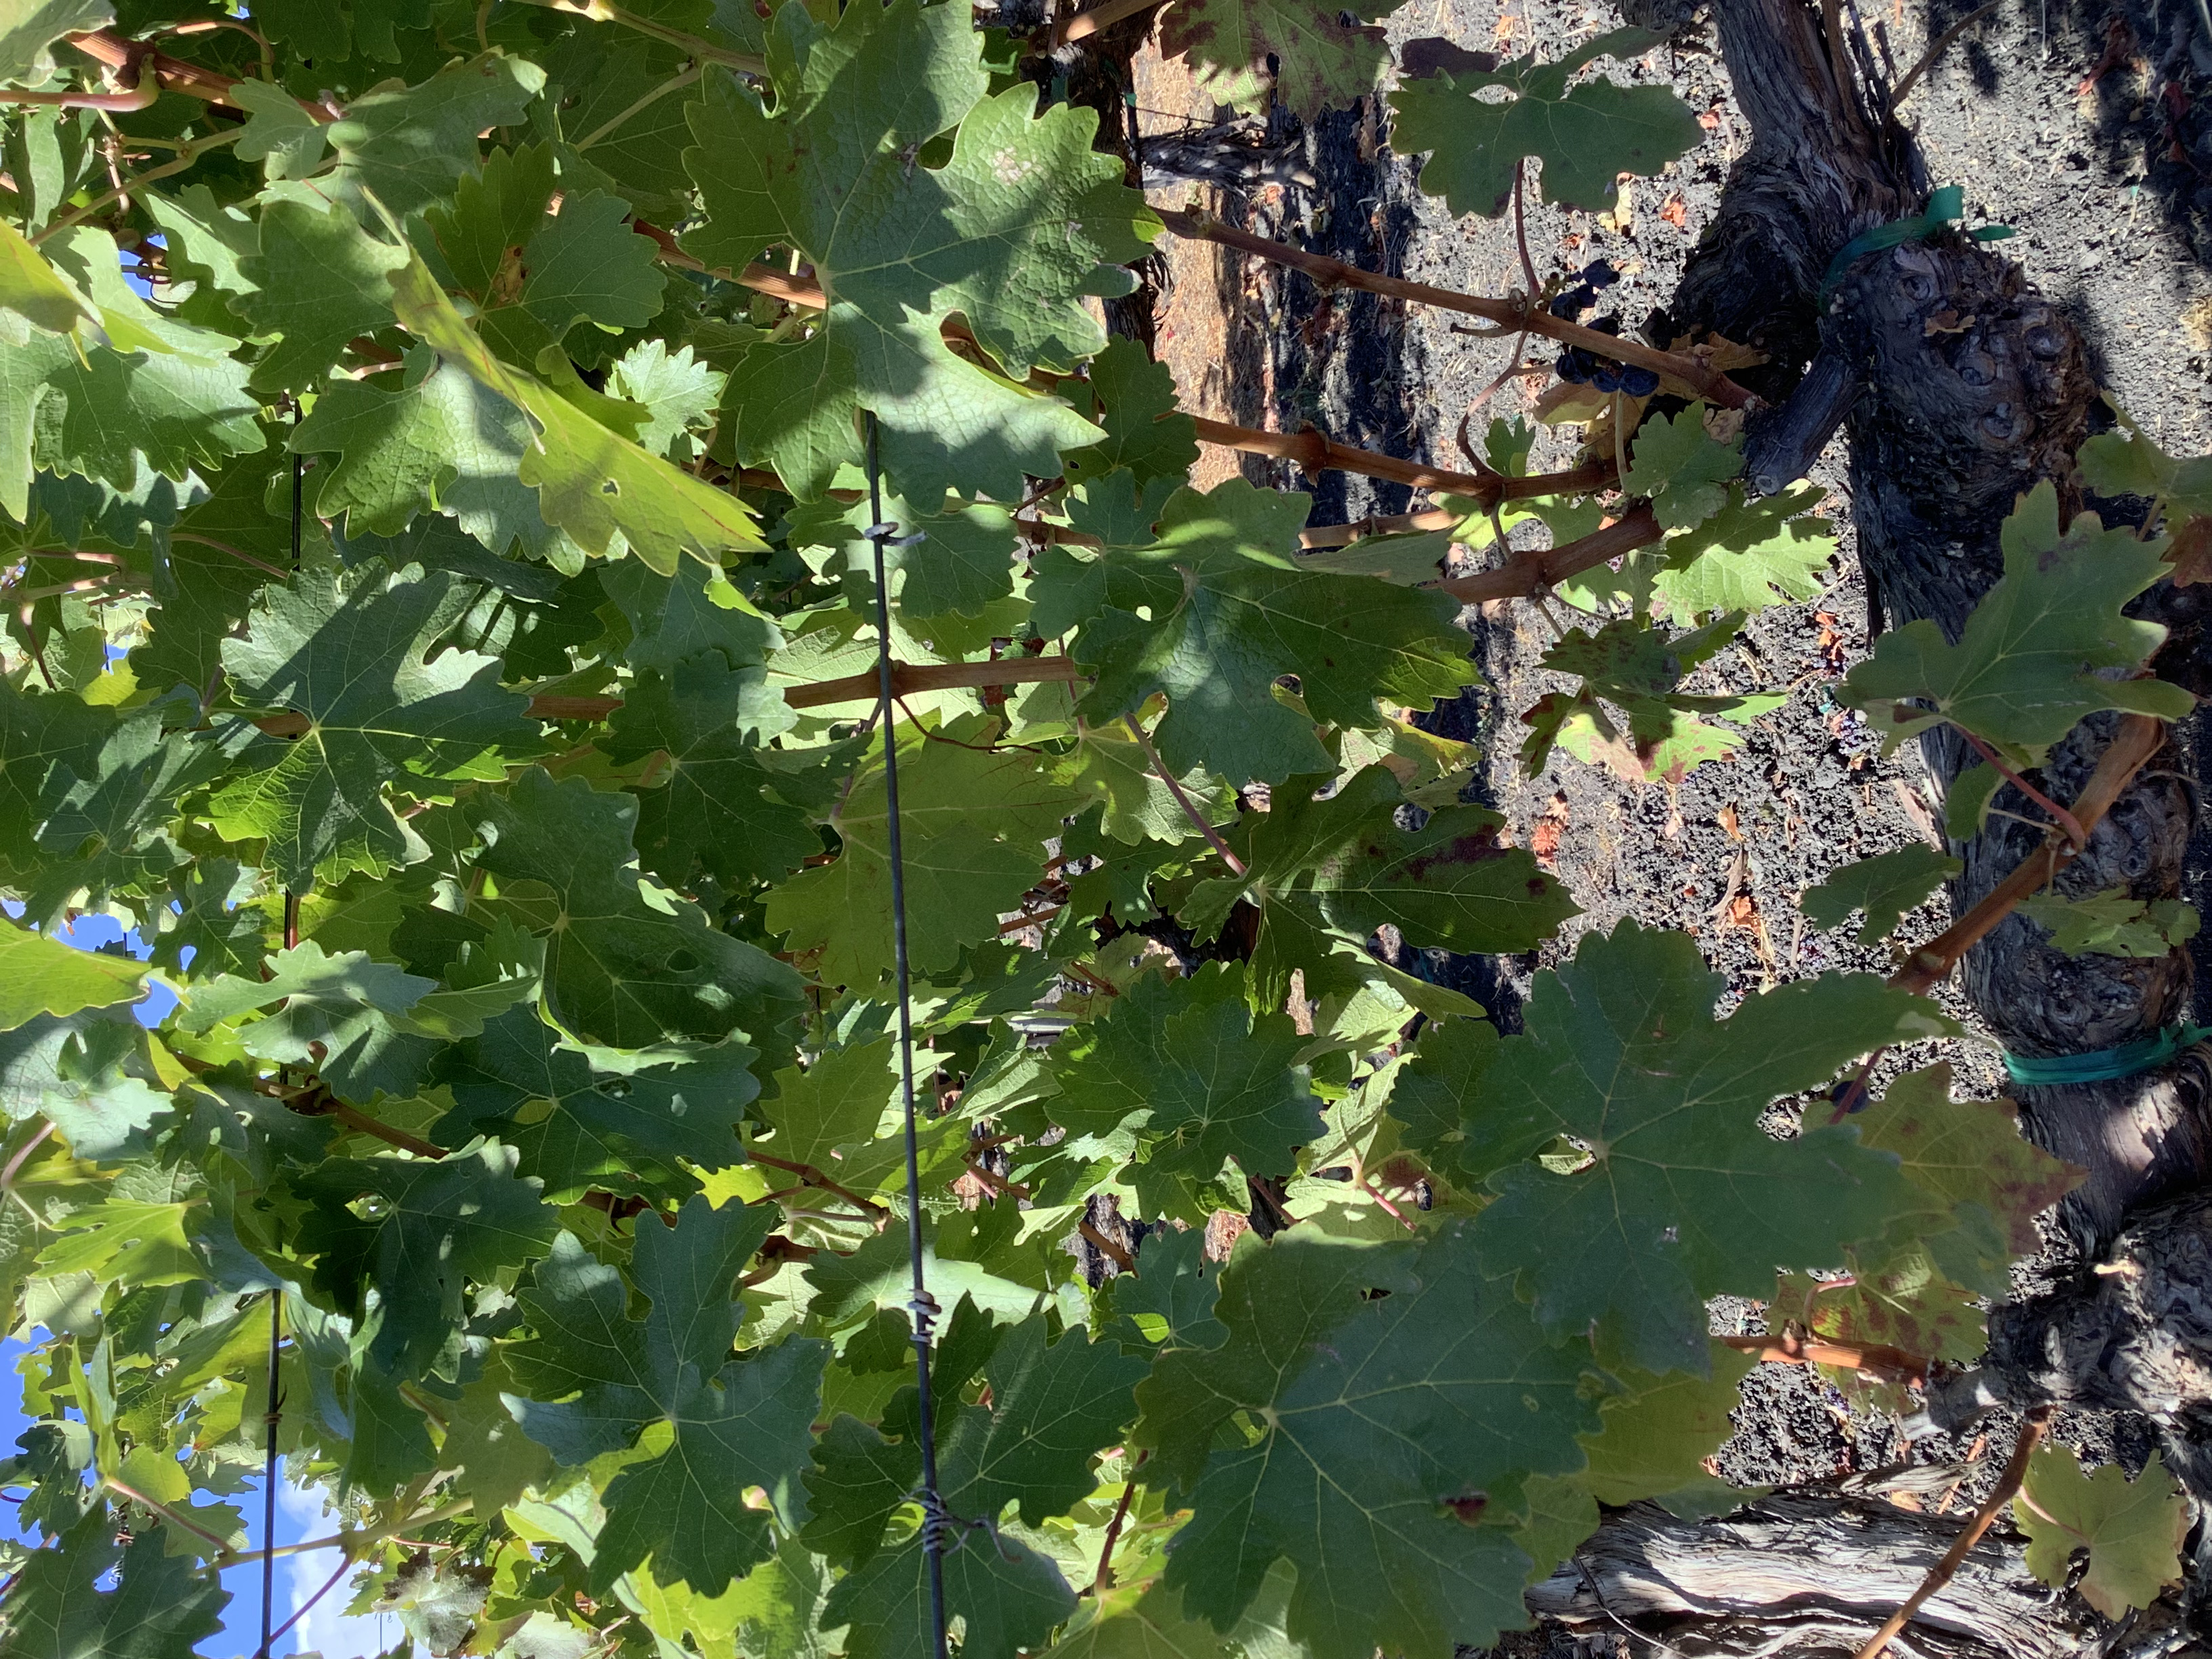
Label: Red Blotch